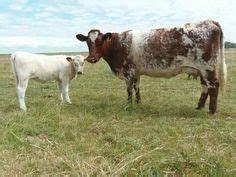
cow